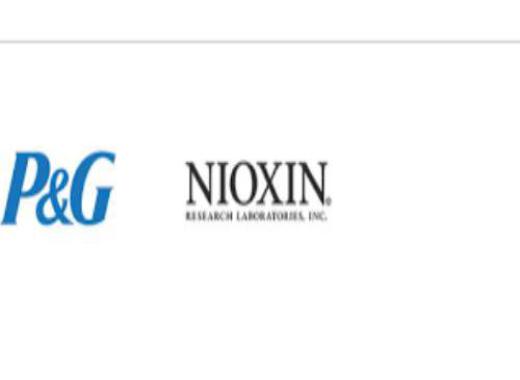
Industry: Necessities